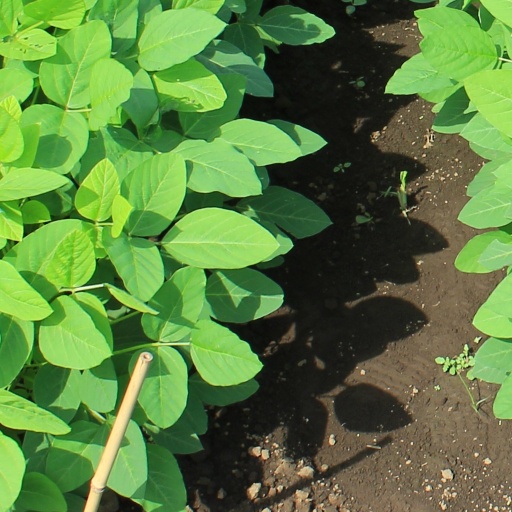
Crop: soybean